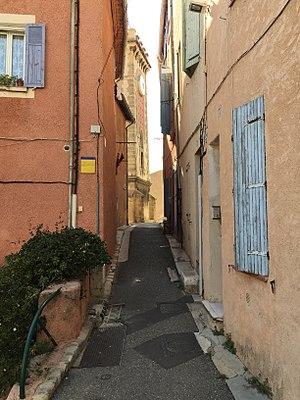
Ruelle typique dans le centre ville d'Aubagne
Aubagne est une commune située dans le département des Bouches-du-Rhône en région Provence-Alpes-Côte d'Azur dans le Sud-Est de la France.